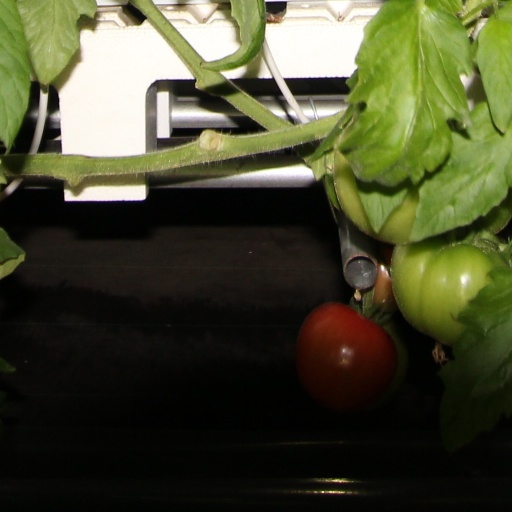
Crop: tomato